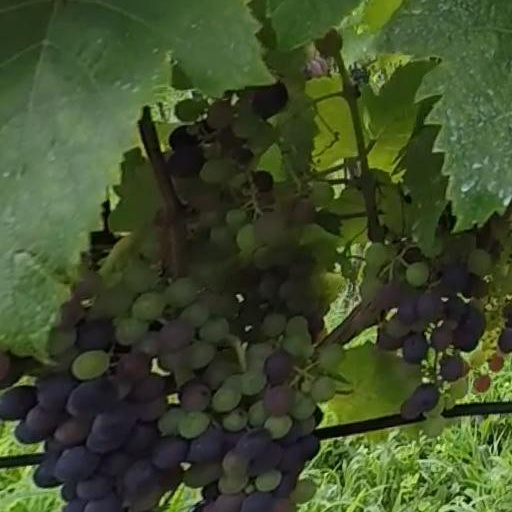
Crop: grape